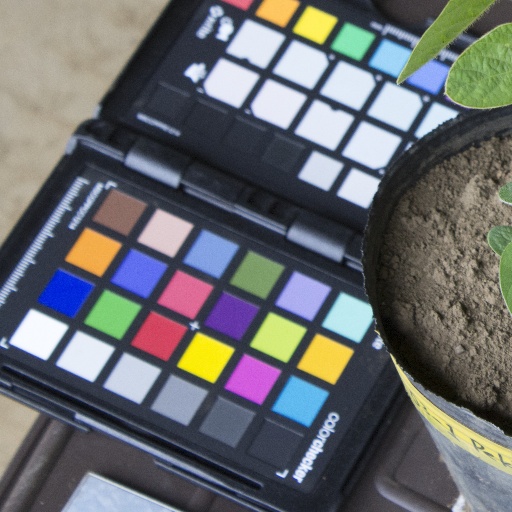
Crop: soybean